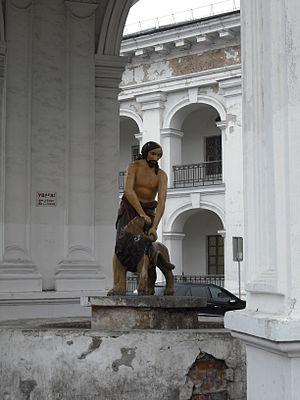
La fontaine de Samson ou Felitsiyal est une fontaine baroque dans le quartier de Podil a Kiev. Elle fut construite au XVIIIᵉ siècle, puis démolie par Bolcheviks en 1934 ou 1935, et reconstruite en 1981.